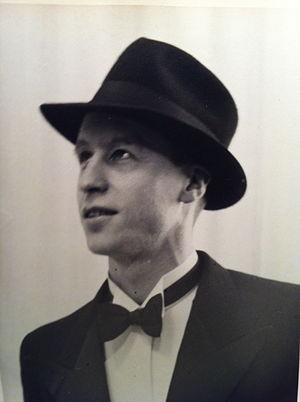
Josef Artur « Sepp » Göbl est un joueur professionnel autrichien de hockey sur glace.